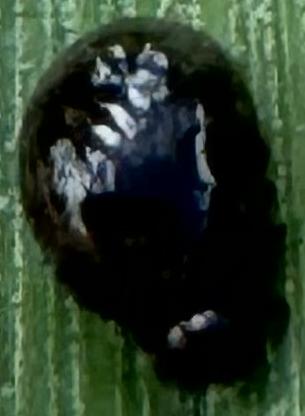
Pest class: cereal_leaf_beetle